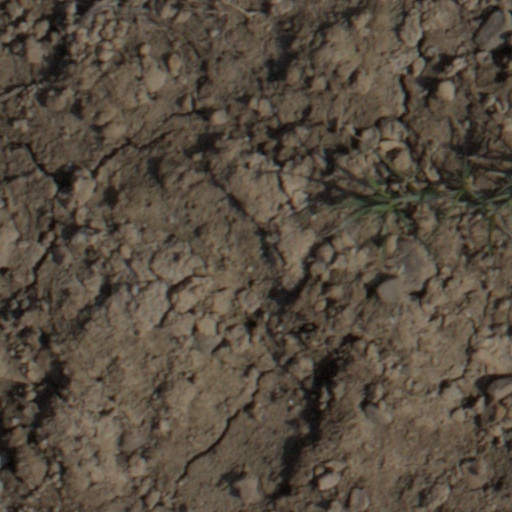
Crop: wheat